Manjot Kaur

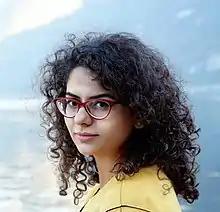
Kaur in August 2018

Manjot Kaur (born 1989) is a contemporary Indian artist, who lives and works in Vancouver and Chandigarh. She is currently a Visiting Artist Fellow at The Lakshmi Mittal and Family South Asia Institute, Harvard University, Cambridge, Massachusetts, USA.